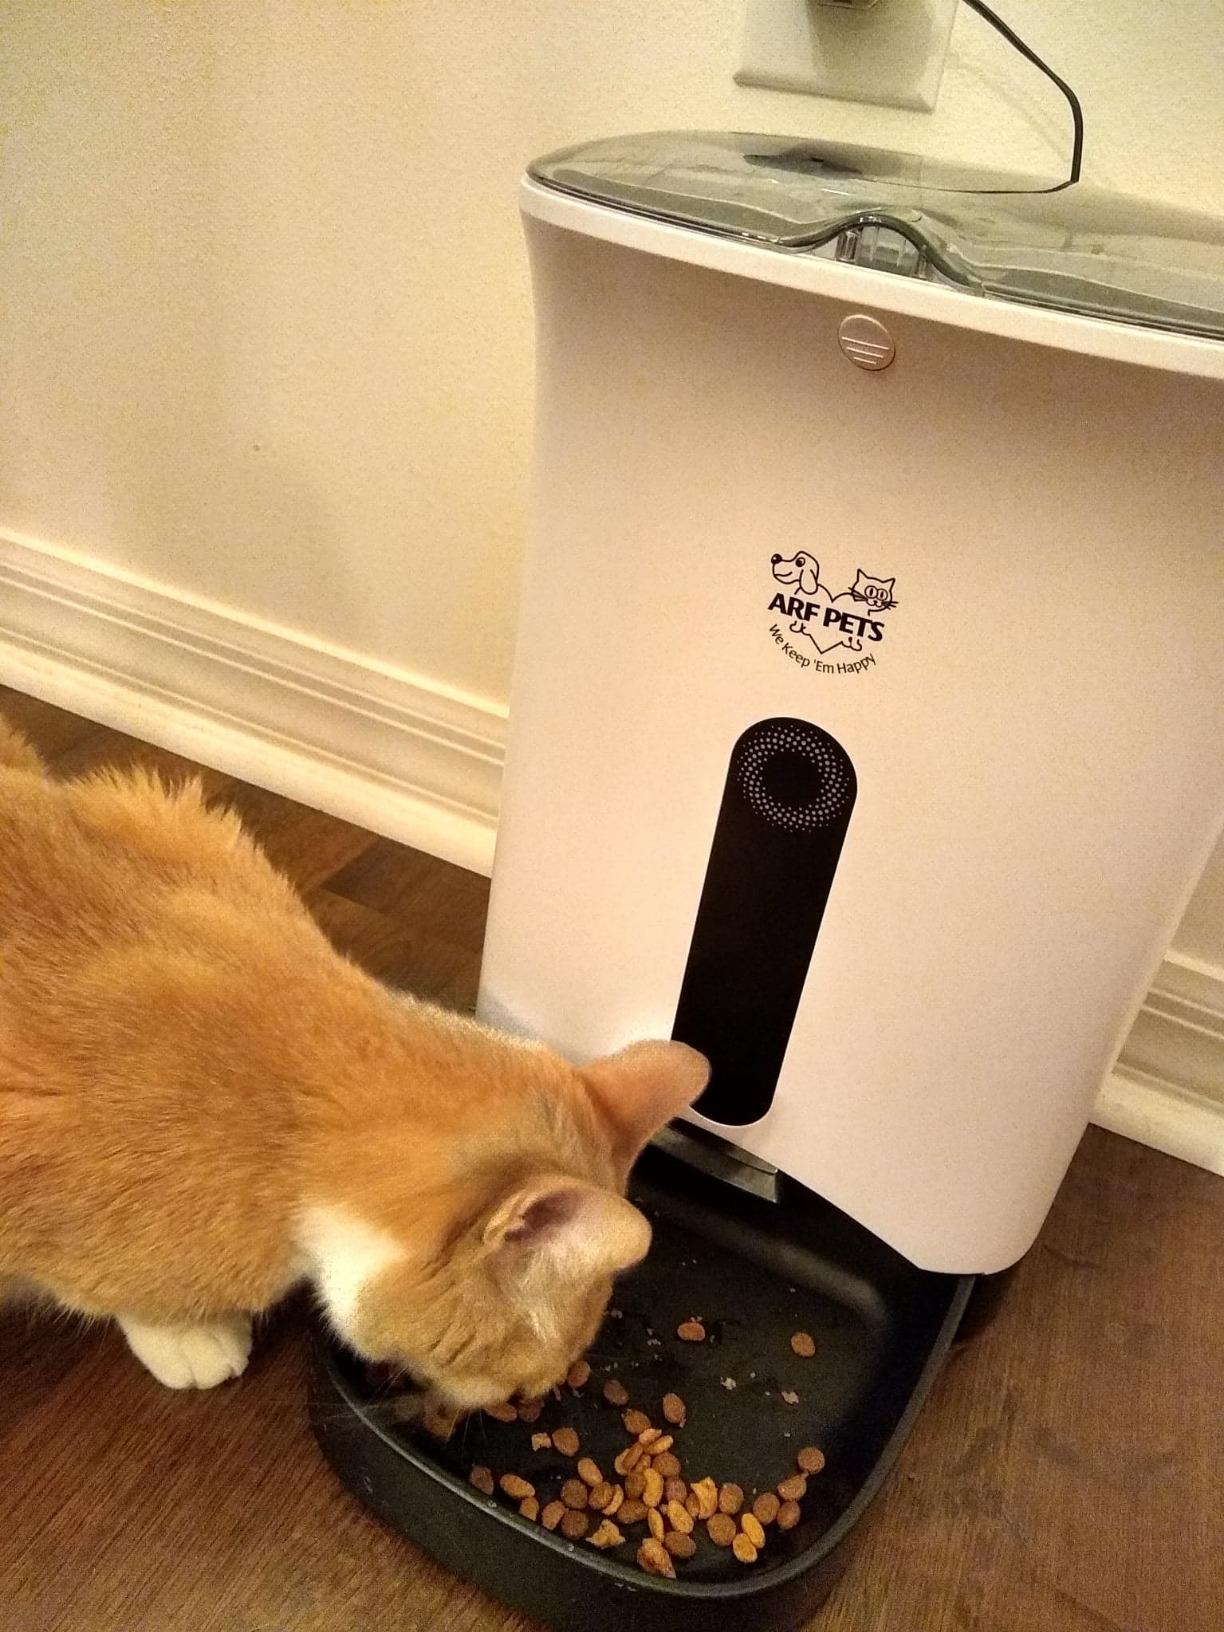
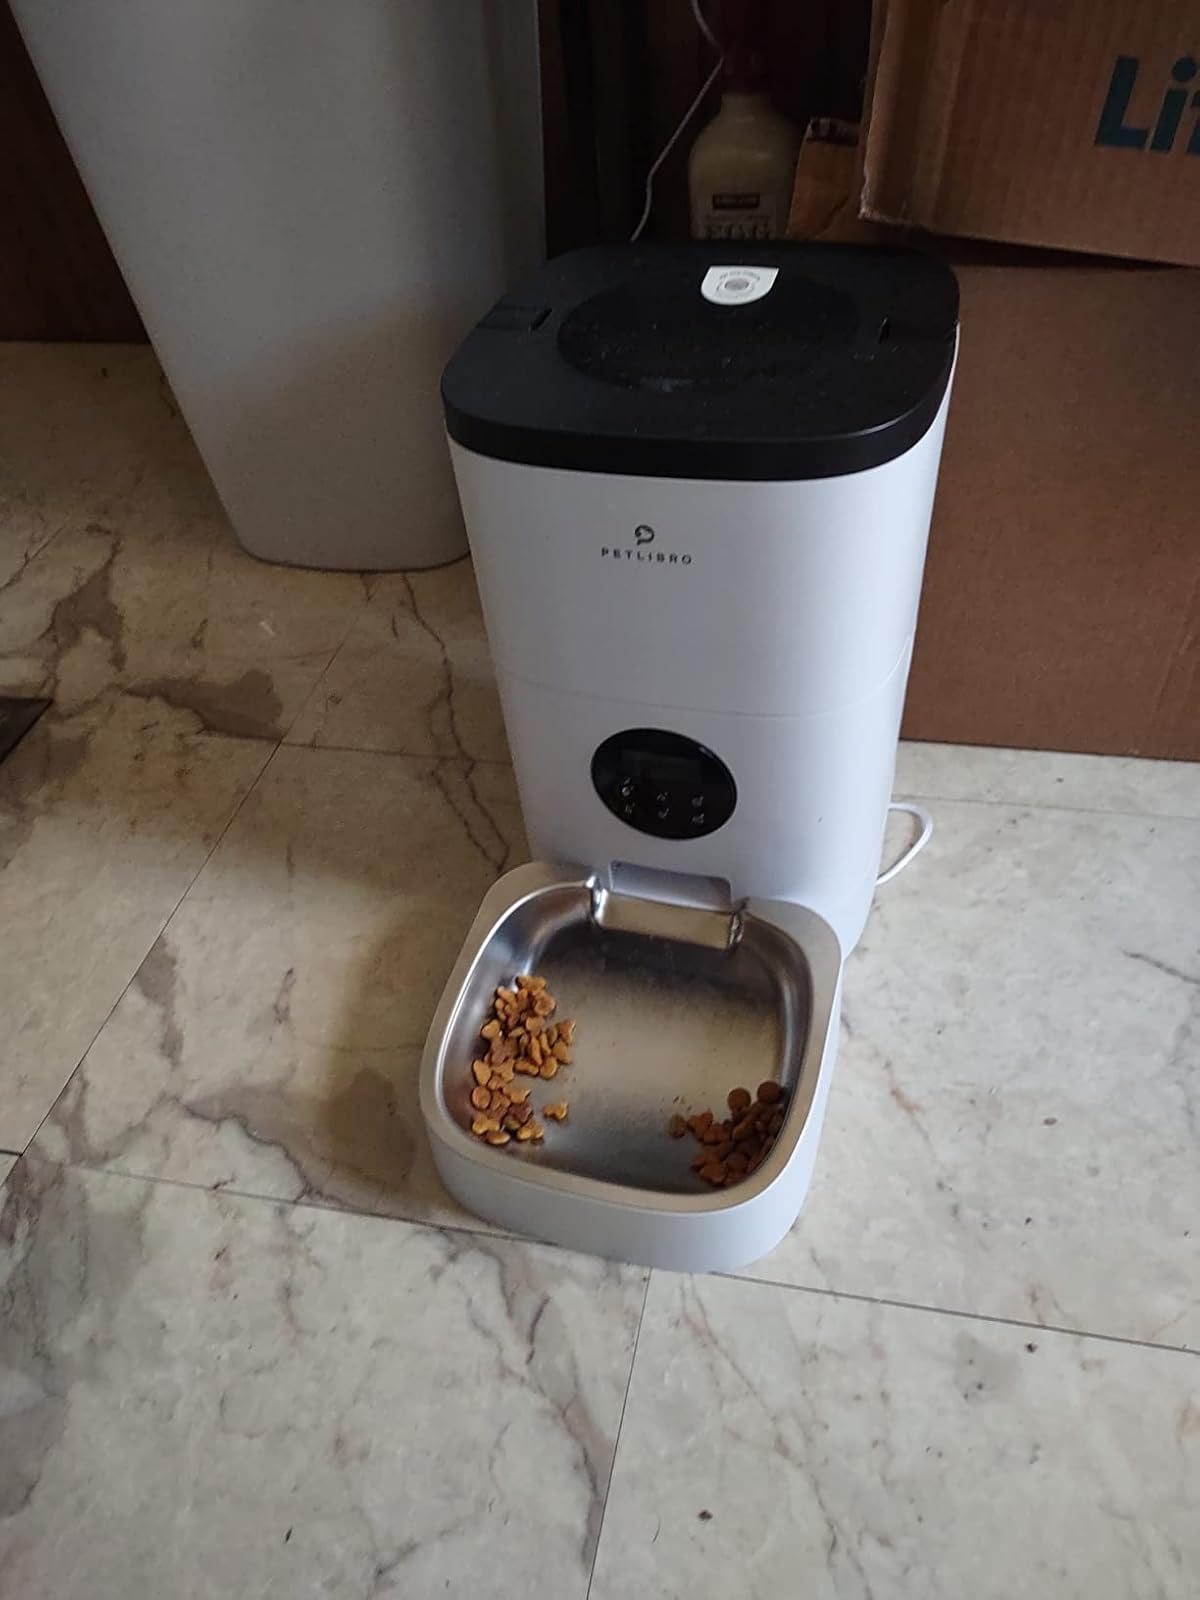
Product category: items_feeder
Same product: no